Elections in the United Kingdom

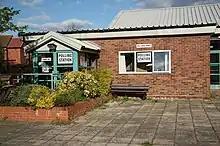
Village hall converted into a polling station for the 2010 United Kingdom general election.

Polling stations (also known as polling places) are open from 7am to 10pm on polling day. Voters receive a poll card from the returning officer at their local authority with details of their allocated polling place. They are not required to show their poll card (unless they are an anonymous elector) but following the passing of the Elections Act 2022, one piece of photographic ID (current or expired) must be presented at the polling station at general elections in the whole United Kingdom, as well as local elections in England. This was already the case in Northern Ireland prior to the 2022 act, where any one of the following types of ID is valid - a NI Electoral Identity Card, a photographic NI or GB or other EEA driving licence, a British or other EU passport, a Translink 60+ SmartPass, a Translink Senior SmartPass, a Translink Blind Person's SmartPass or a Translink War Disabled SmartPass.